The Chocolate Soldier

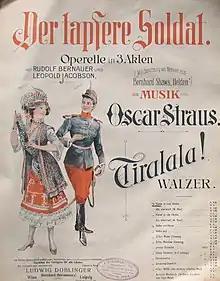
"Tiralala! Waltz", sheetmusic cover

"Note": The order and placement of the songs in German differs from the English adaptation ("listed below"). The English song titles do not use the phrase "hero of my dreams" (German: "Held meiner Träume").